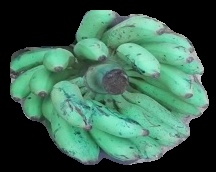
Variety: elakki-bale
Grade: grade3